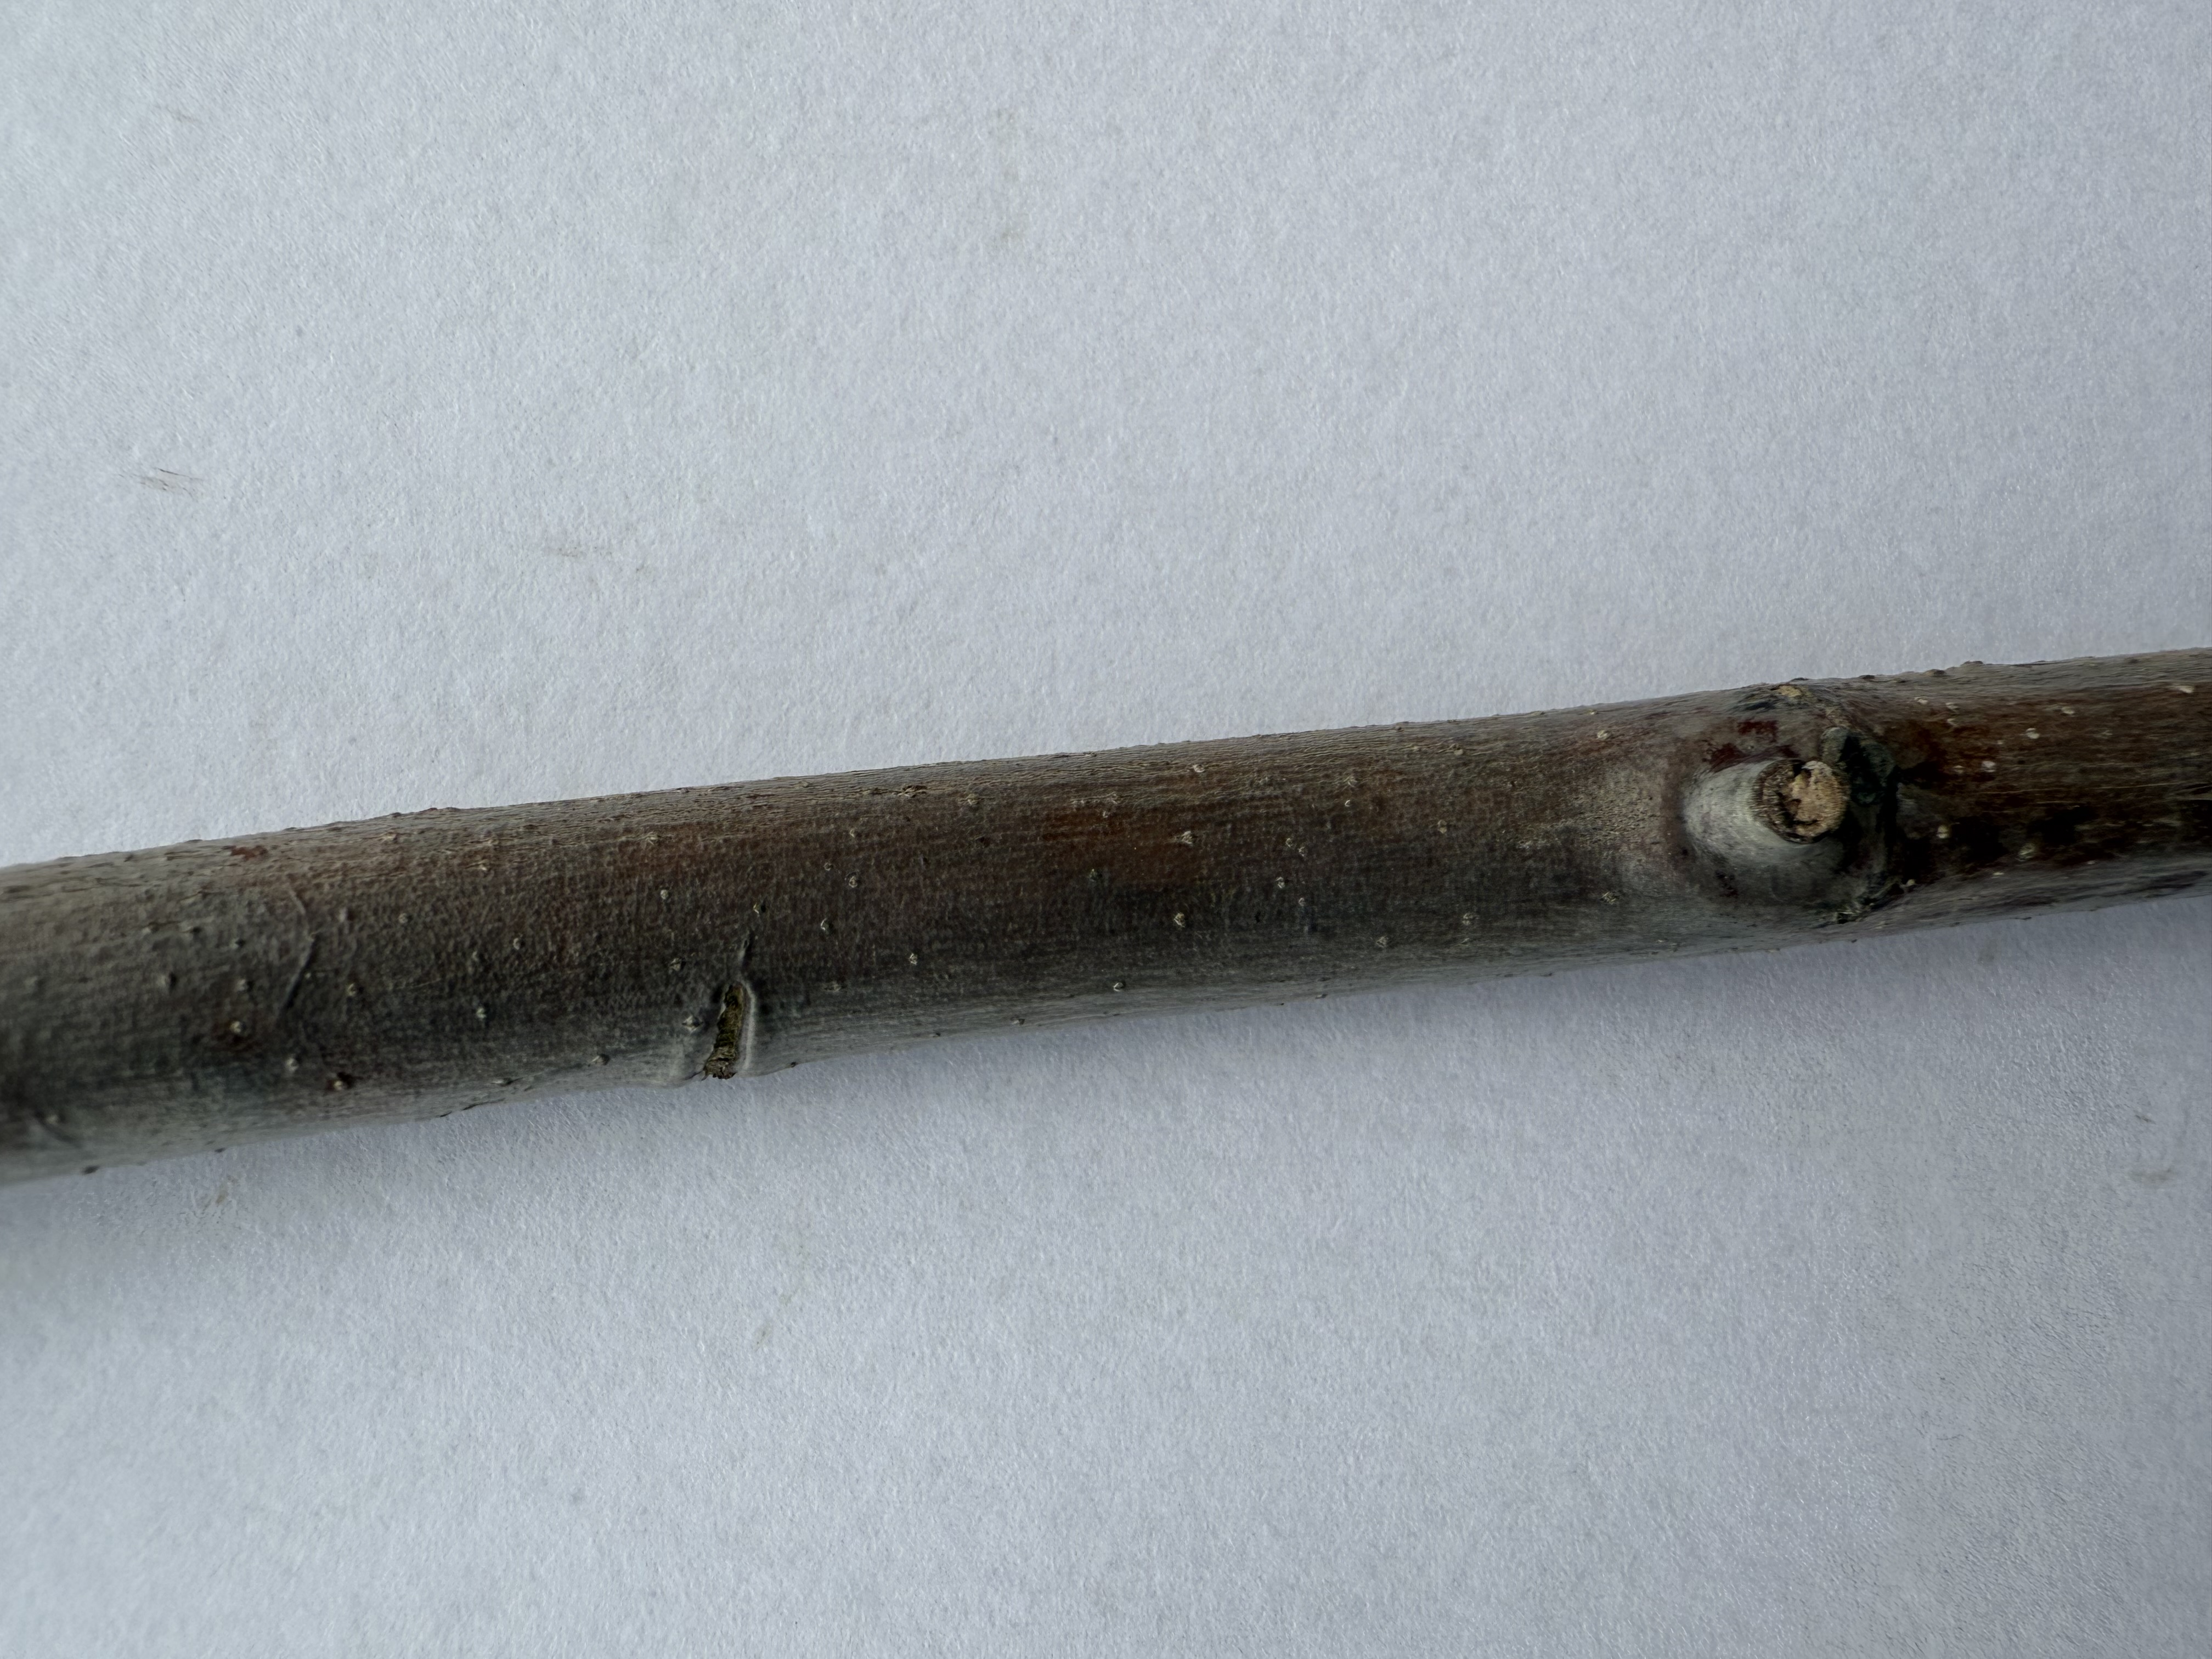
Variety: Jujube